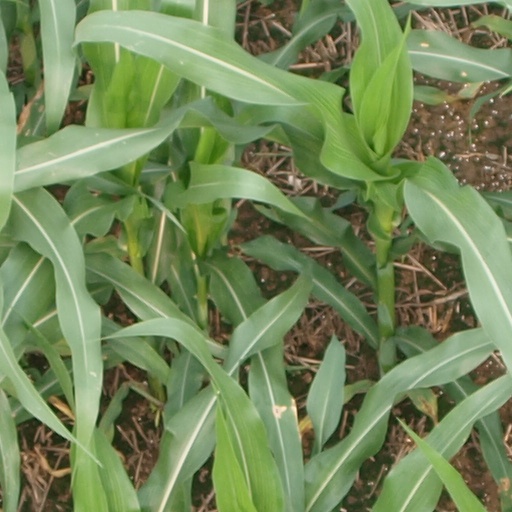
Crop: maize; corn